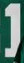
Number: 1